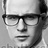
Emotion: neutral